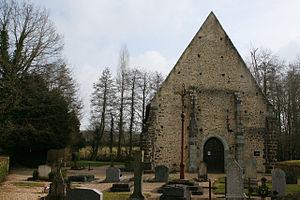
l'ancienne église Saint-Pierre de Réveillon et son cimetière à La Ferté-Vidame, Eure-et-Loir, France.
La Ferté-Vidame est une commune française située dans le département d'Eure-et-Loir, en région Centre-Val de Loire.
Cet article recense les monuments historiques d'Eure-et-Loir, en France.